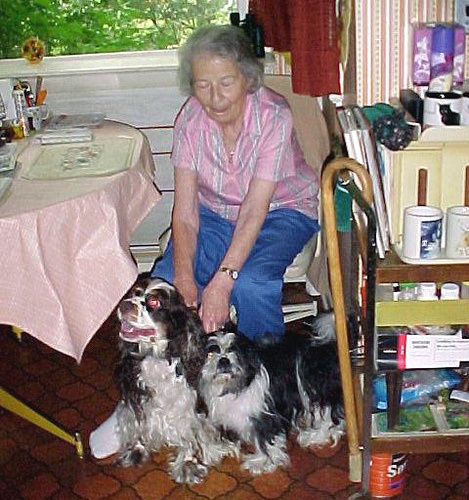
there is a older woman that has two dogs
a senior citizen sits in a chair with her dogs at her feet
A woman with her two dogs in her home
An old woman is playing with her two dogs
a grandma petting her two dogs by the table